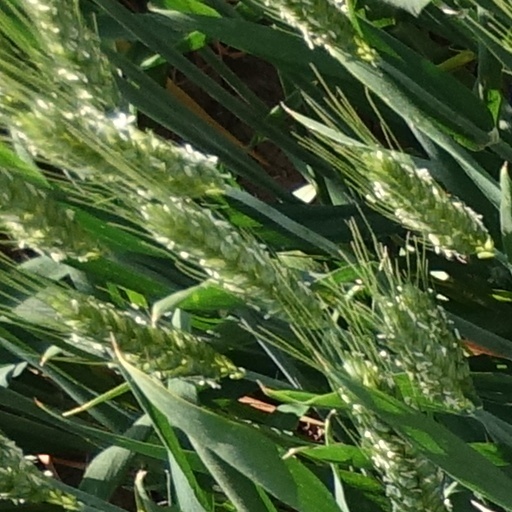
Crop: wheat